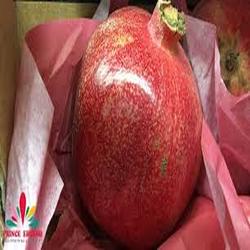
Label: Pomegranate